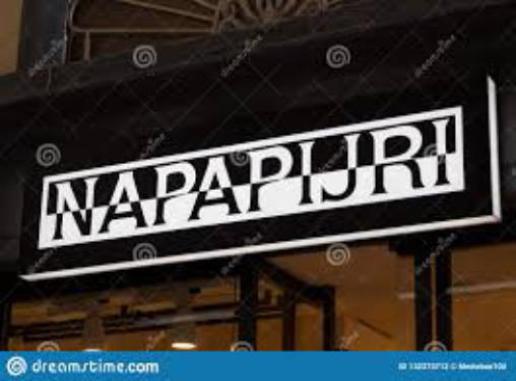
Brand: napapijri
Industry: Clothes